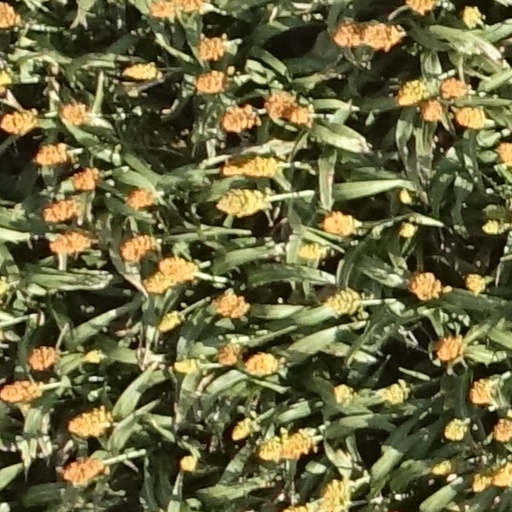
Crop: sorghum